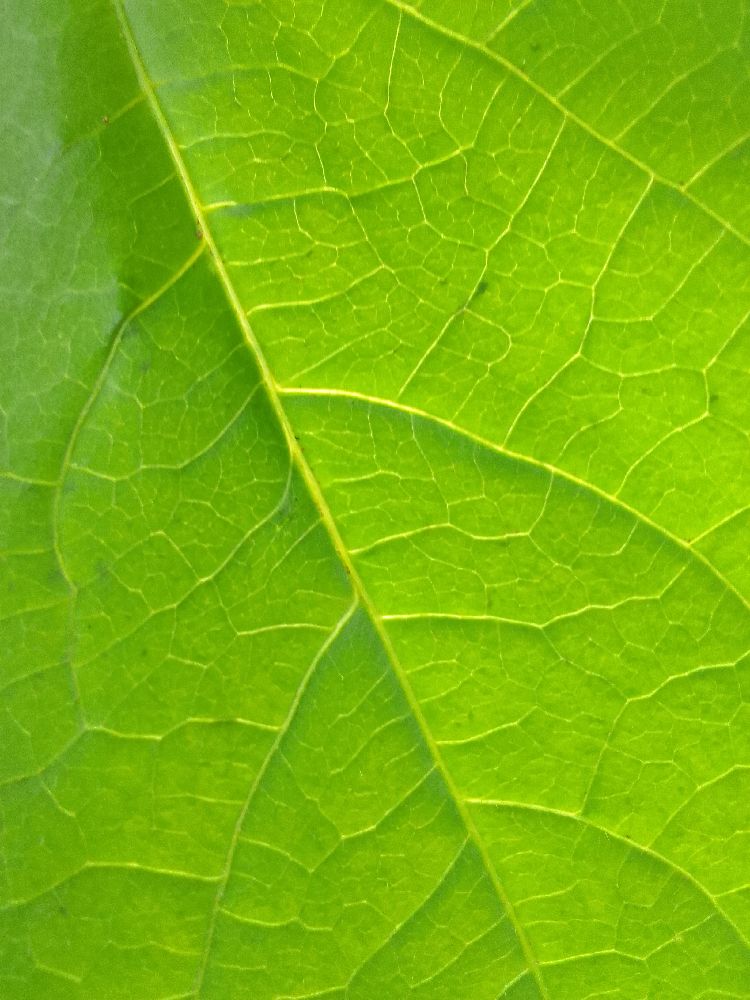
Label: healthy